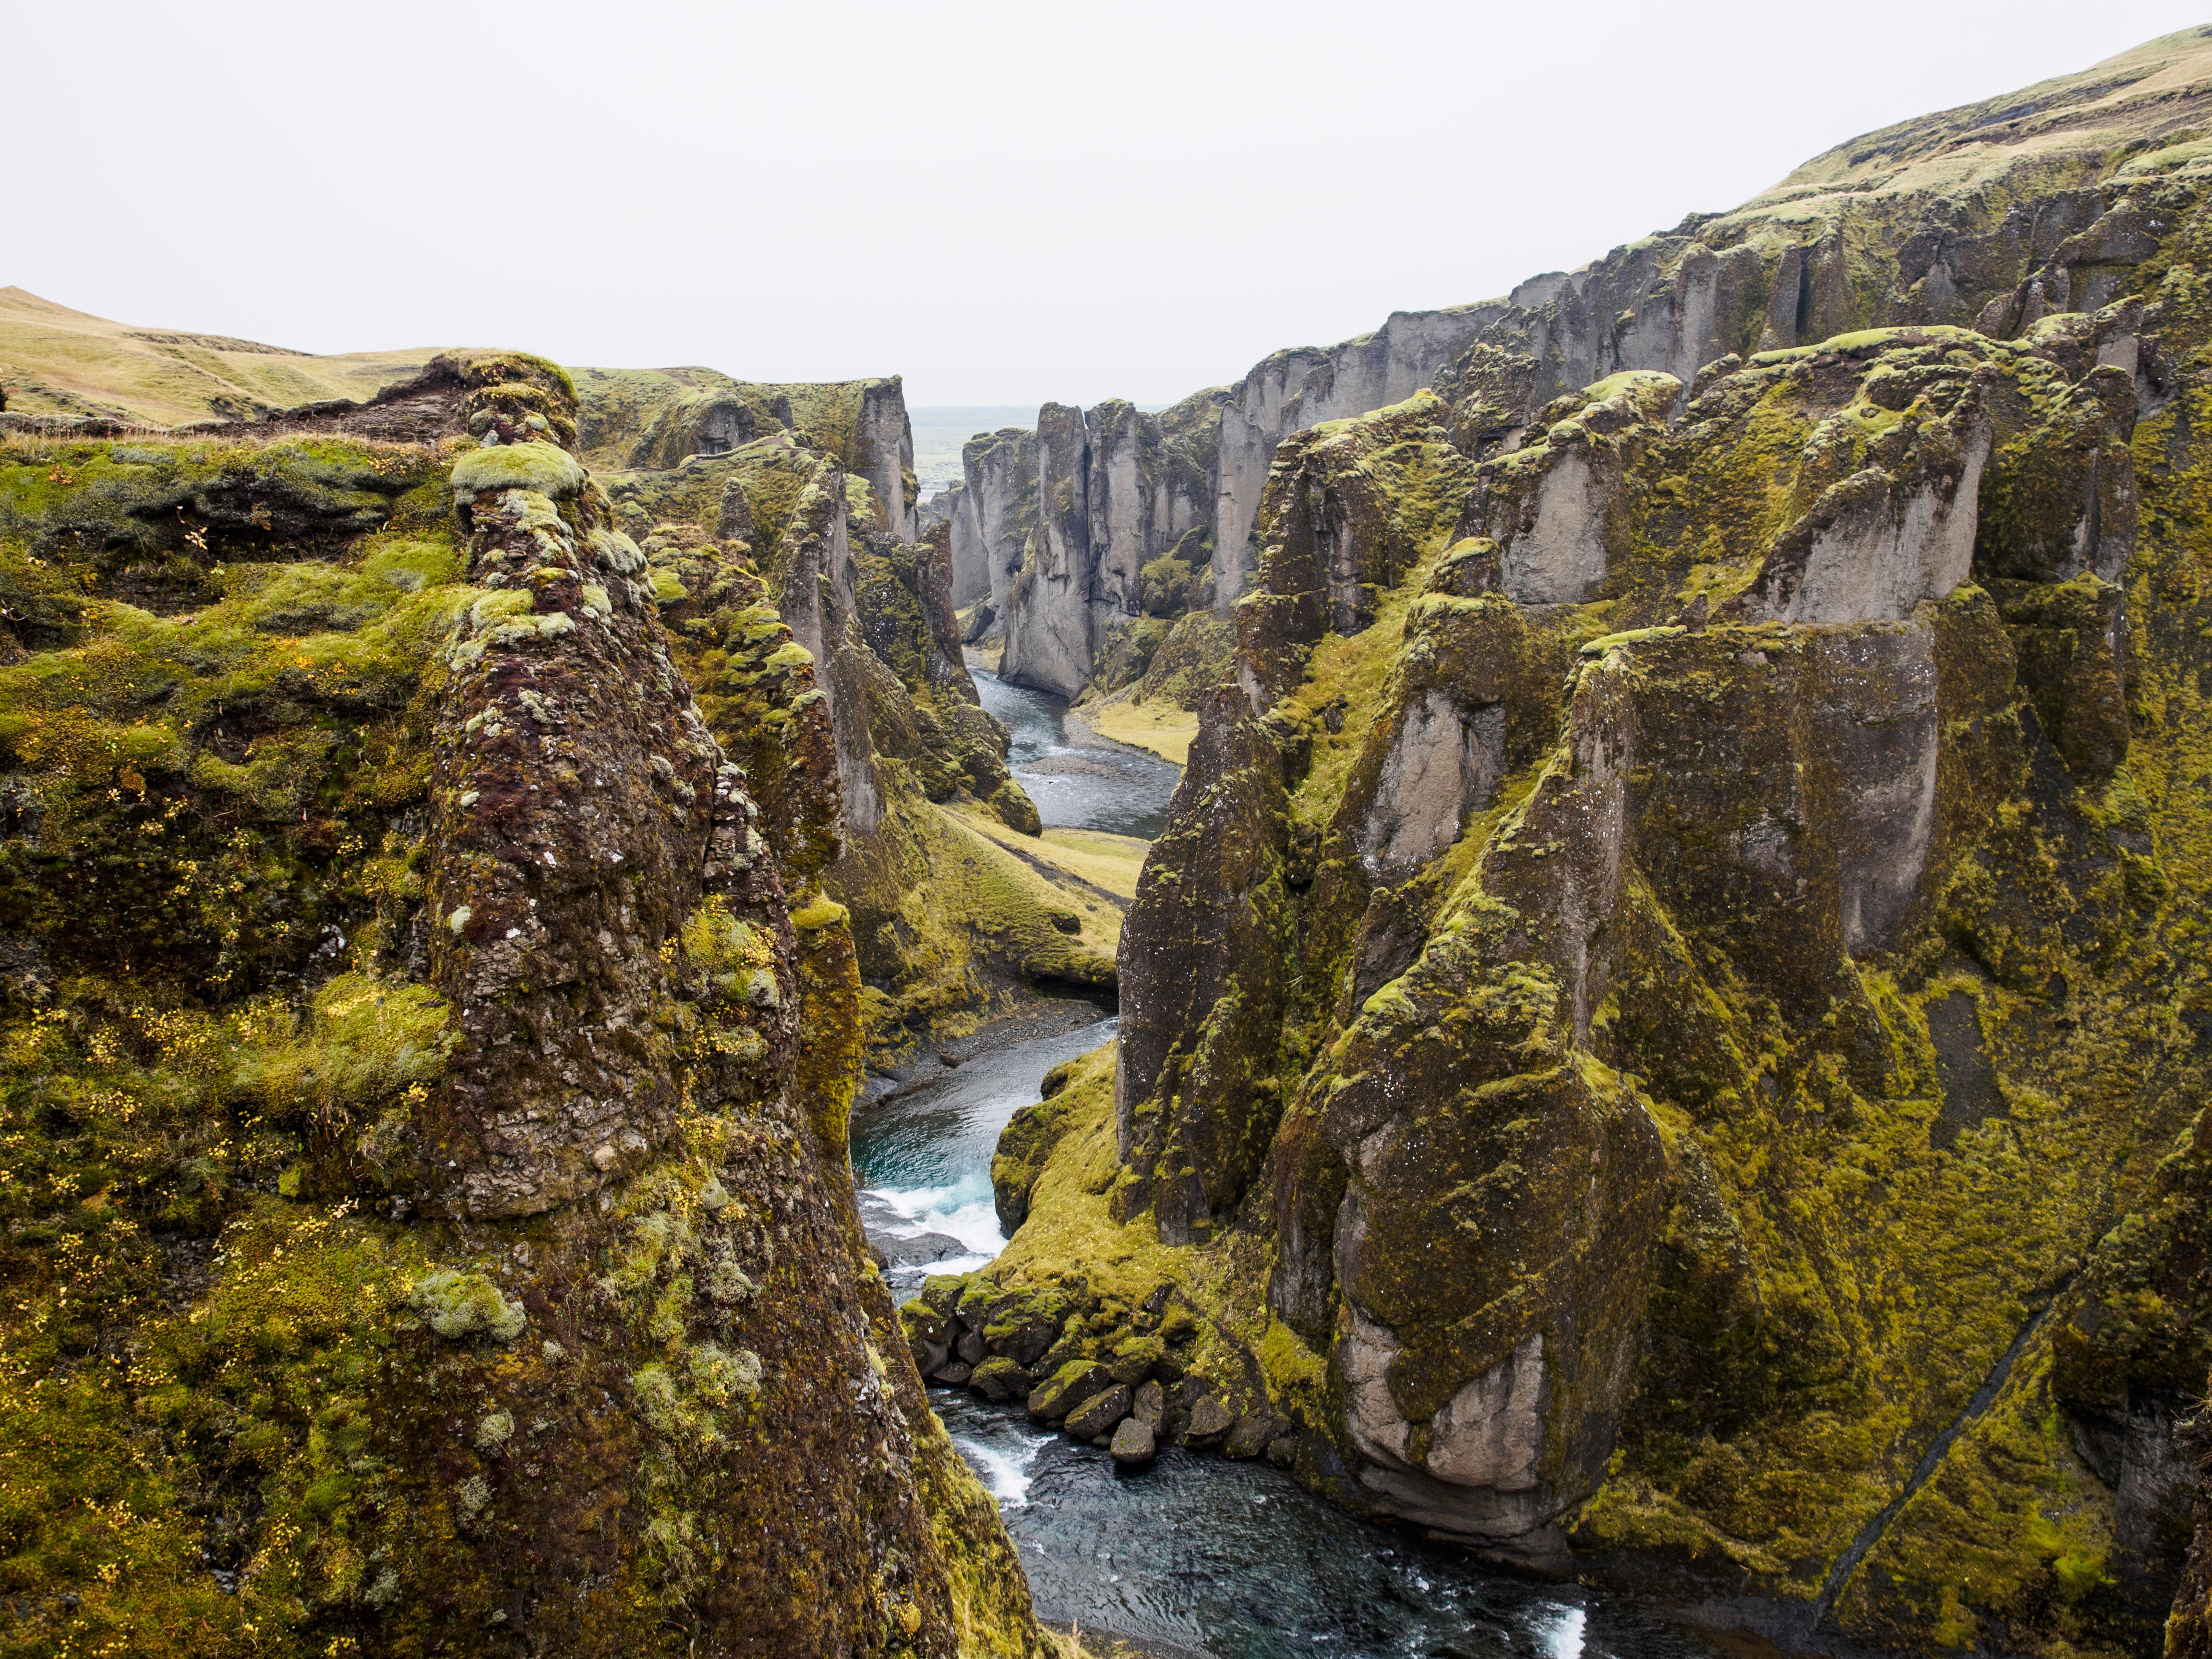
landscape, coast, nature, rock, waterfall, wilderness, mountain, river, valley, mountain range, cliff, autumn, gorge, terrain, national park, geology, ravine, water feature, landform